List of ships of the Royal Yugoslav Navy

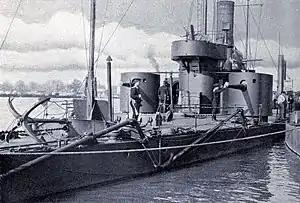
a black and white image of a ship alongside

Six German-built s were purchased soon after the KM was established. All six were captured by the Italians during the April 1941 invasion, and were put into service by them under new names. Five were lost prior to the Italian capitulation in September 1943, but one was transferred to the KM-in-exile in December of that year, and survived the war to serve in the post-war Yugoslav Navy as "Pionir" then "Zelengora".